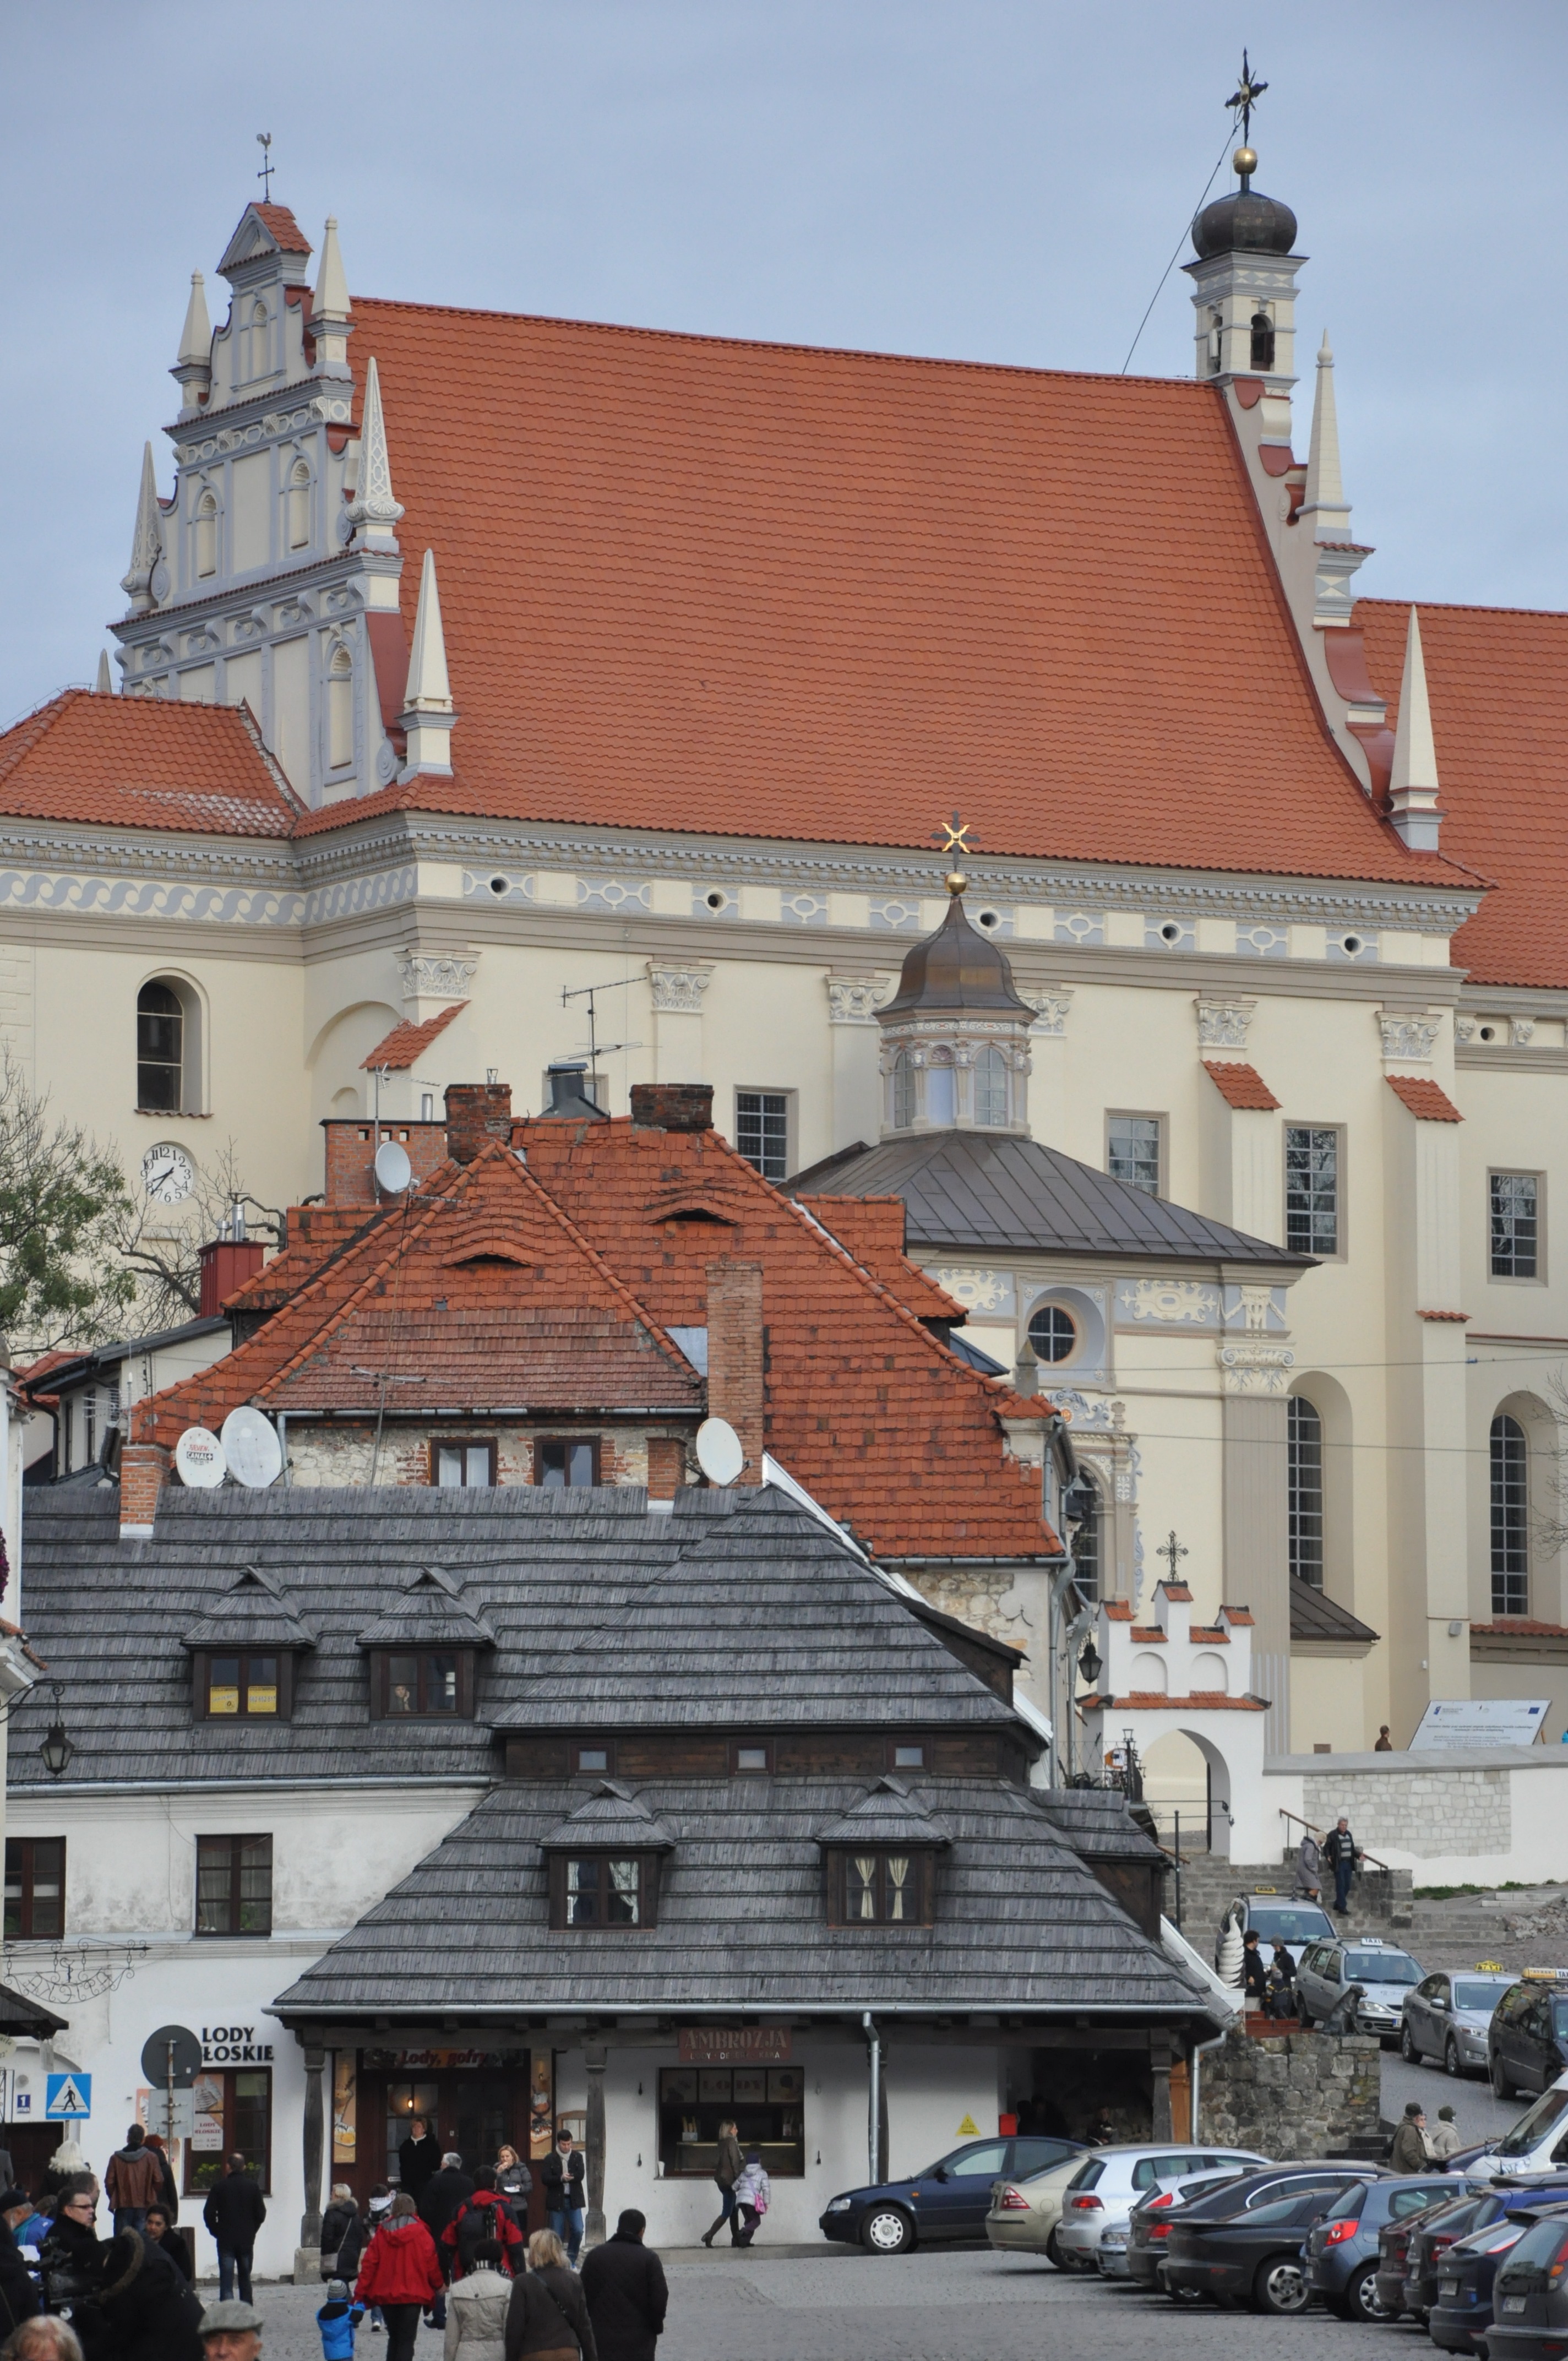
architecture, town, building, city, monument, downtown, tower, landmark, facade, church, tourism, place of worship, temple, buildings, poland, shrine, the roof of the, kazimierz dolny, human settlement